2008 Democratic Party presidential debates and forums

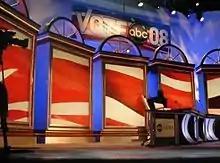
Debate stage

ABC News, WMUR-TV and Facebook jointly hosted back-to-back Democratic and Republican debates from Saint Anselm College on Saturday, January 5—three days before the official first-in-the-nation primary the following Tuesday, January 8—with Charles Gibson acting as moderator. According to Nielsen Media Research, the debate drew the largest televised audience of the primary season with an estimated 9.36 million viewers.